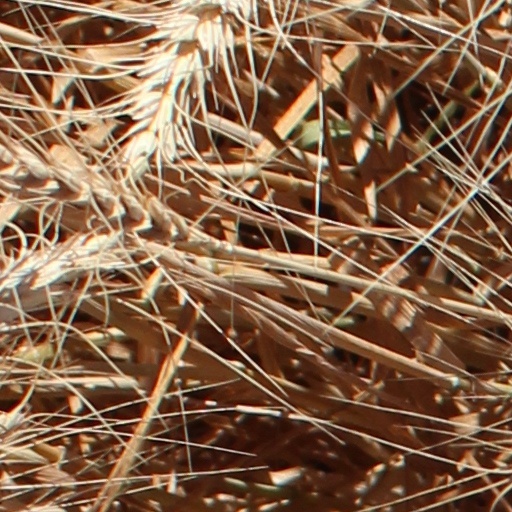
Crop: wheat